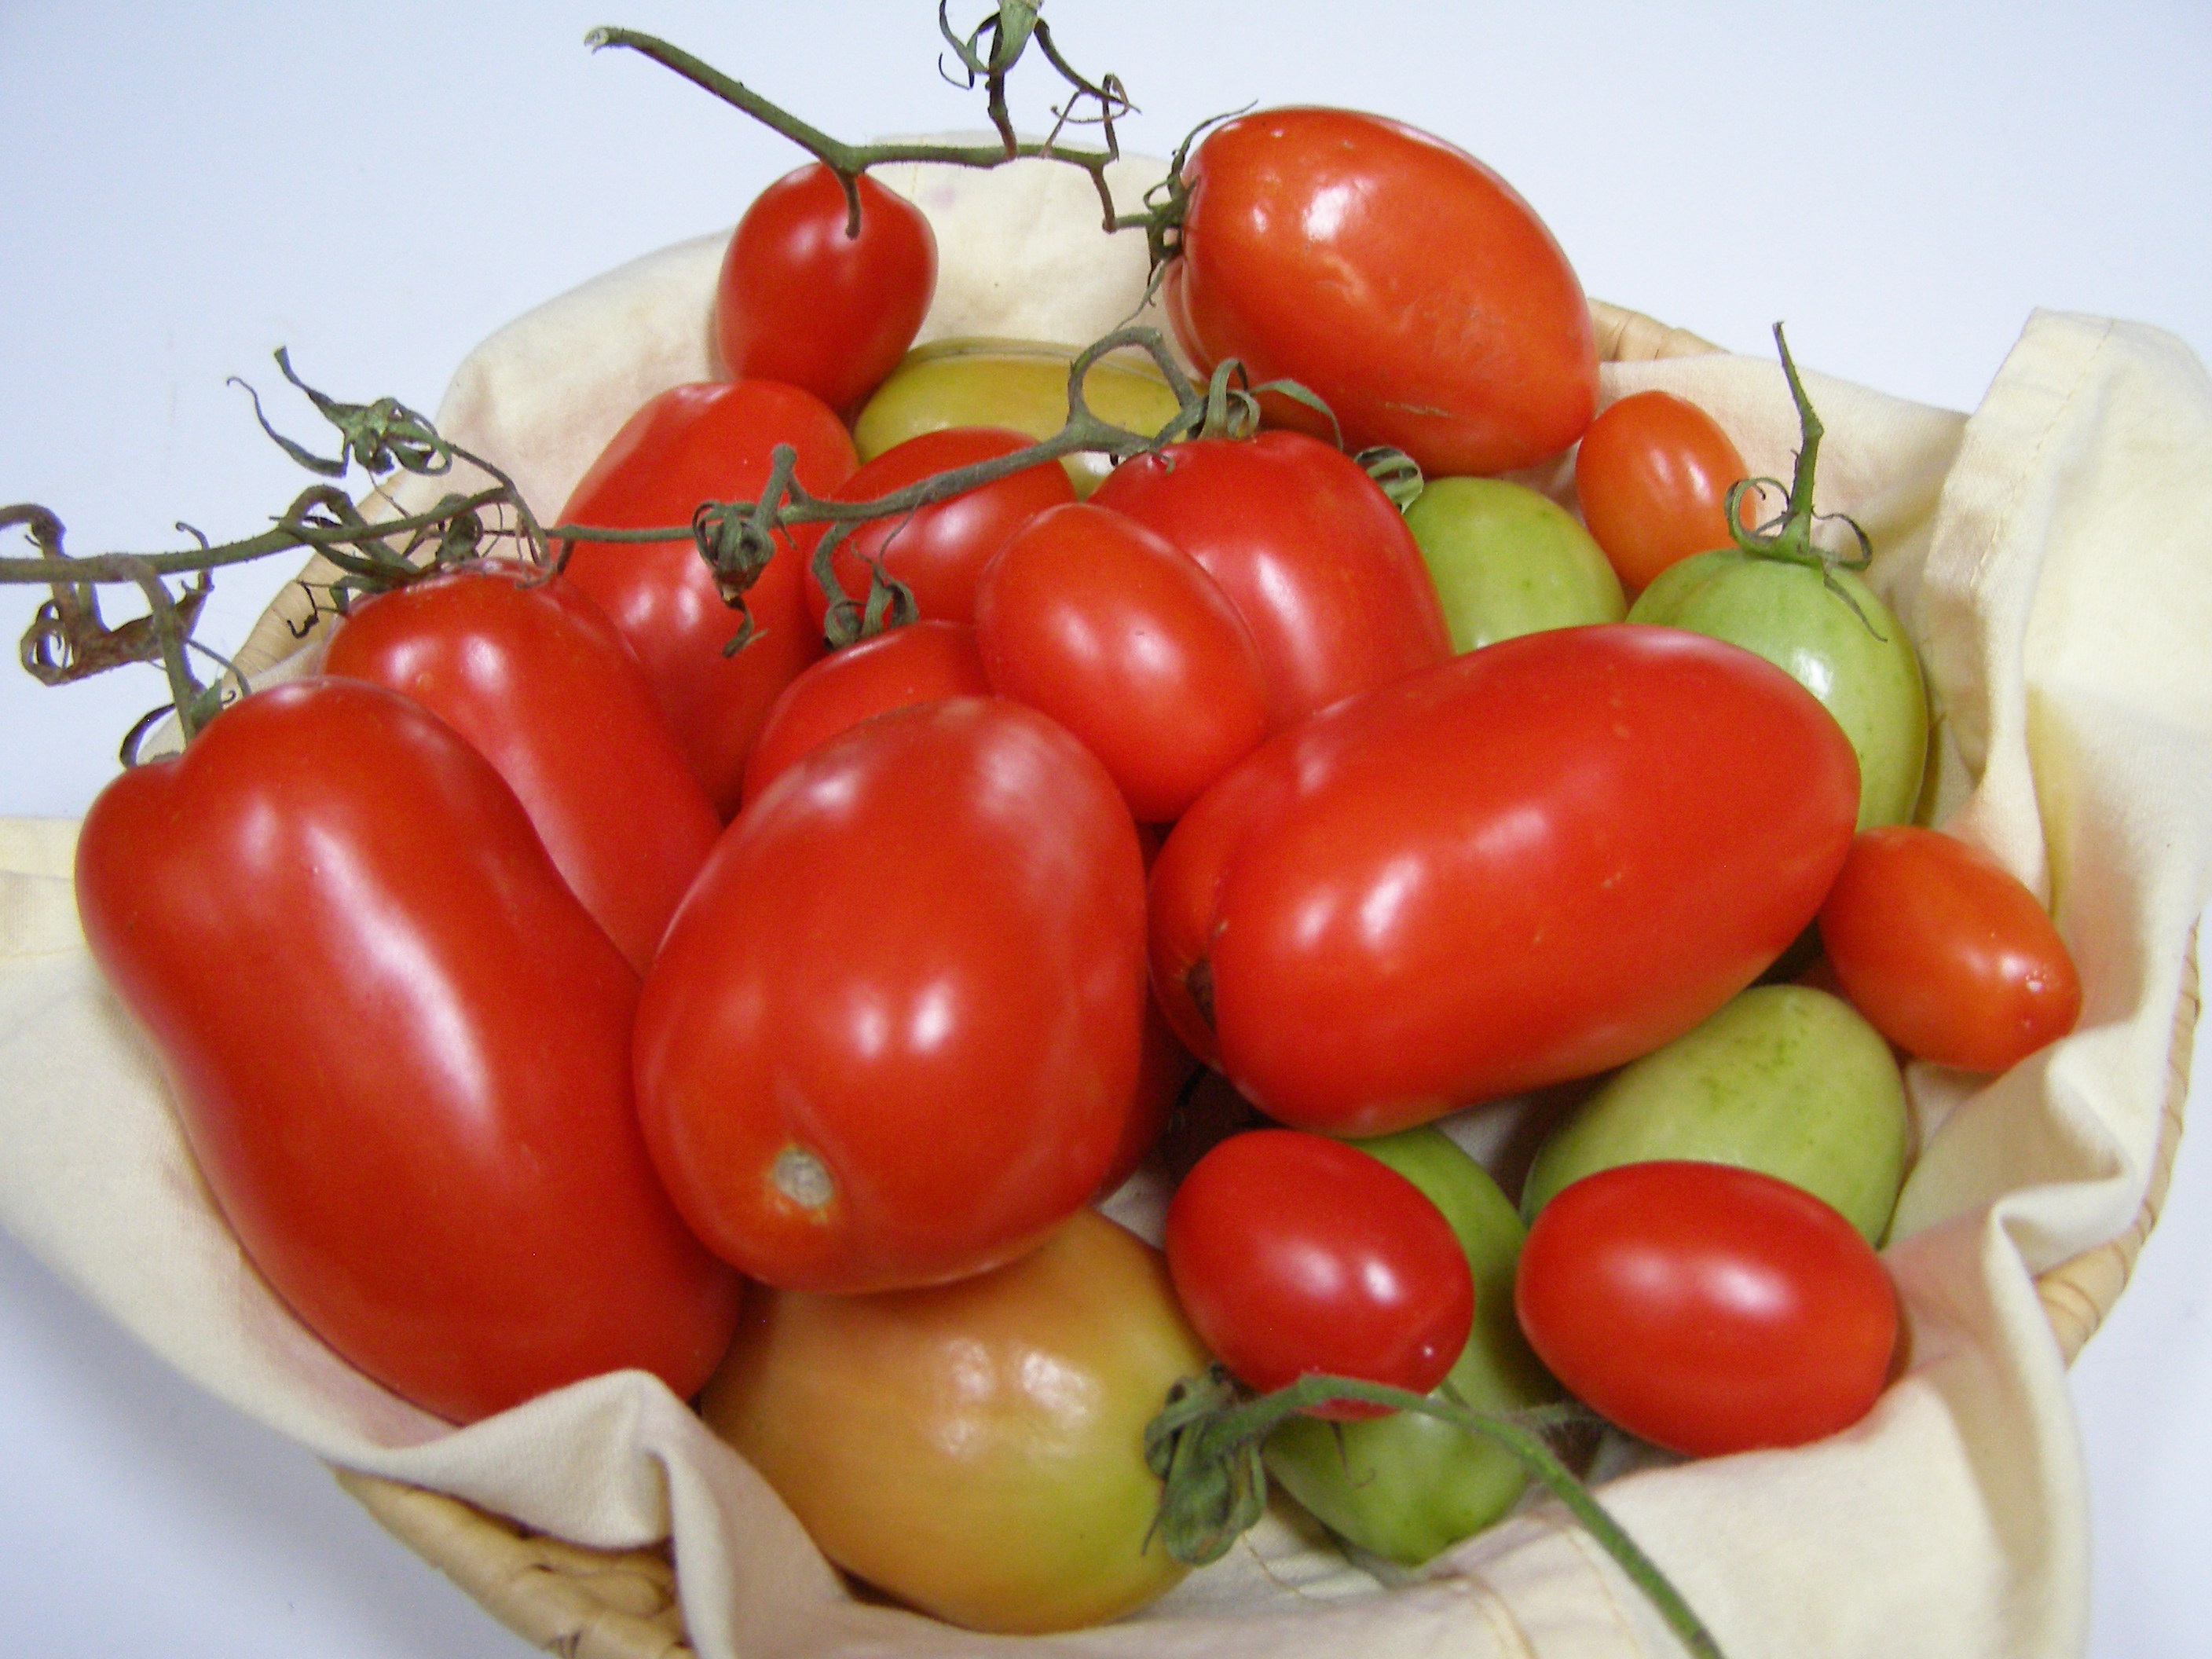
plant, fruit, food, red, produce, vegetable, tomato, tomatoes, vegan, cluster, veggie, flowering plant, tomato crop, roma tomato, plum tomato, land plant, potato and tomato genus, pimiento